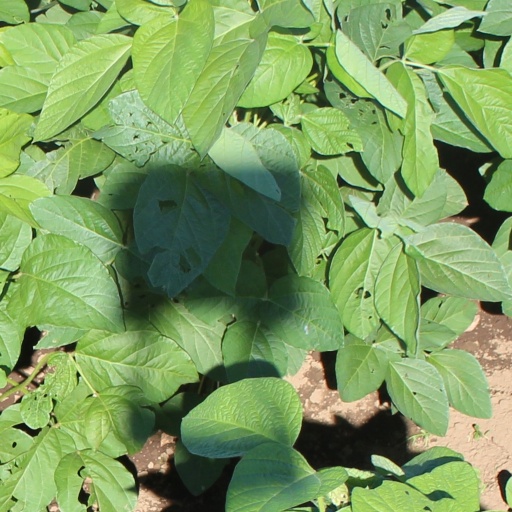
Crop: soybean